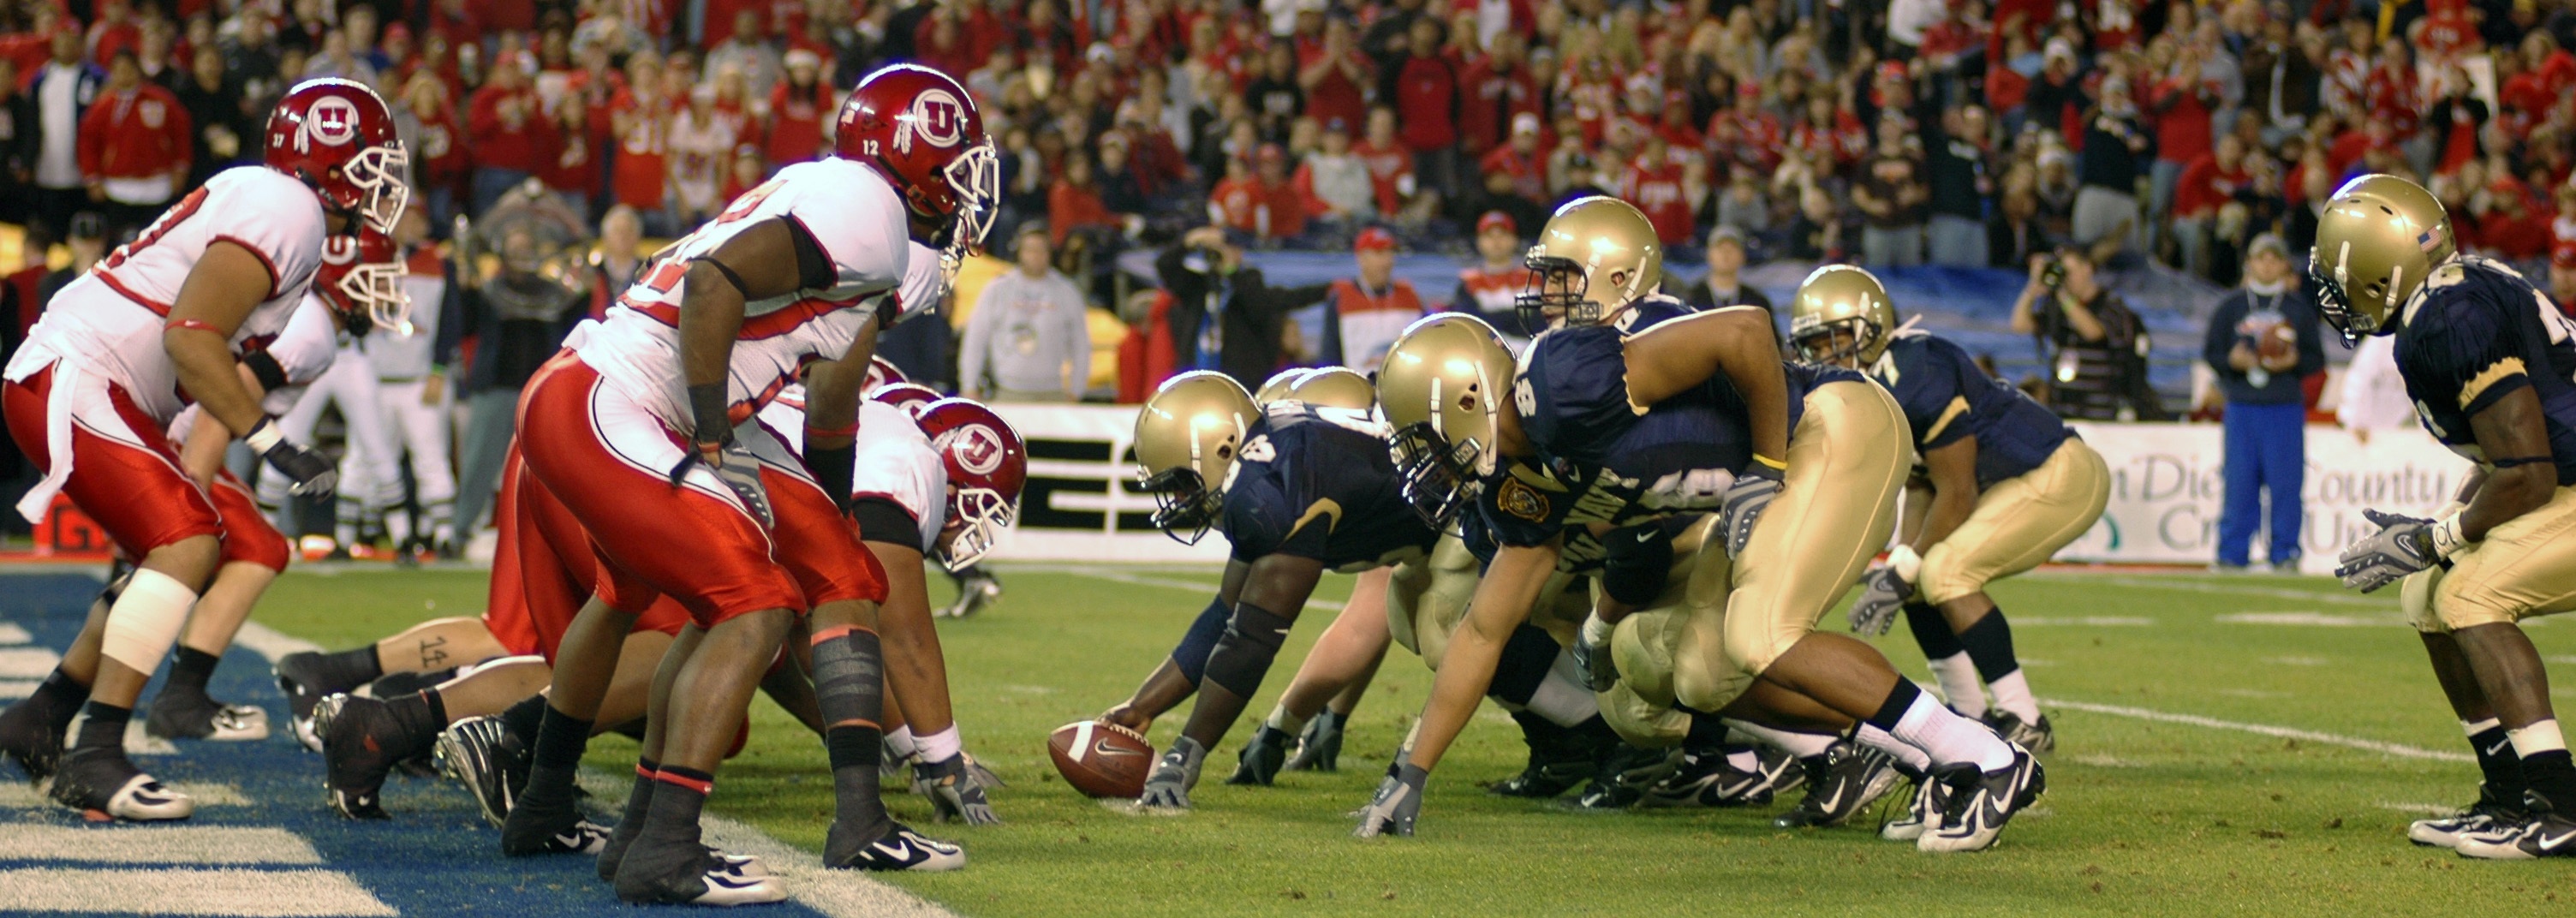
sport, usa, soccer, stadium, team, american football, sports, tackle, sportswear, football player, football match, footballers, sports field, sportsmanship, us naval academy, university of utah, football teams, qualcomm stadium, photo by sean patrick lenahan, arena football, gridiron football